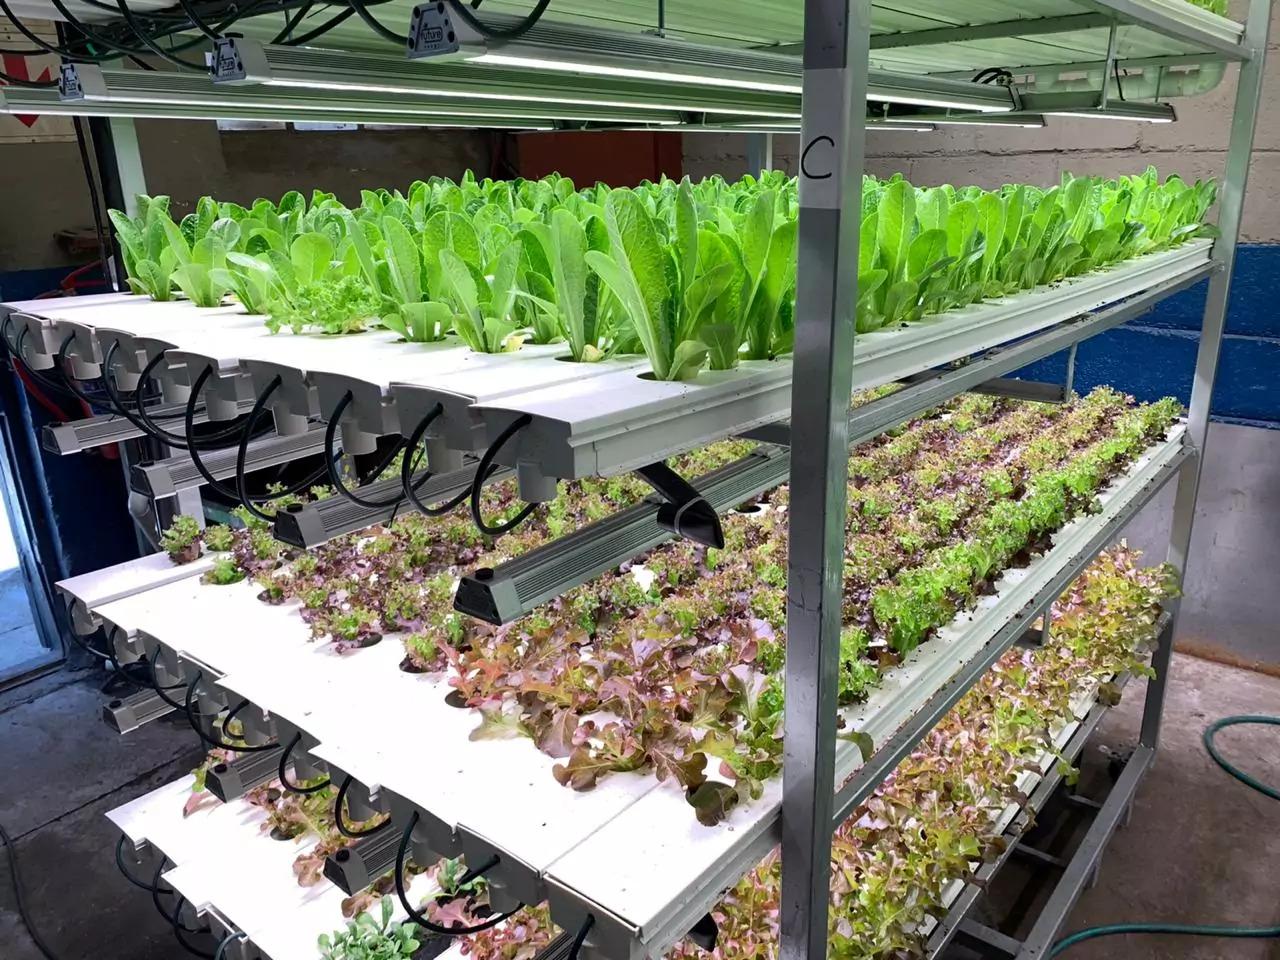
Mimea iliyo katika mfumo wa bomba unaopitisha maji kwa chini, kilimo hichi ni kilimo cha haidroponi, kilimo cha haidroponi ni uzalishaji wa mimea kwa kutumia maji bila kuhusisha udongo.